List of megamouth shark specimens and sightings

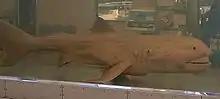
Specimen #7 deposited at Marine World Uminonakamichi, Japan

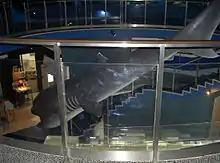
Specimen #37 exhibited at Aburatsubo Marine Park, Japan

This list of megamouth shark specimens and sightings includes recorded human encounters with "Megachasma pelagios", popularly known as the megamouth shark. A similar list is published by the Ichthyology Department of the Florida Museum of Natural History at the University of Florida.